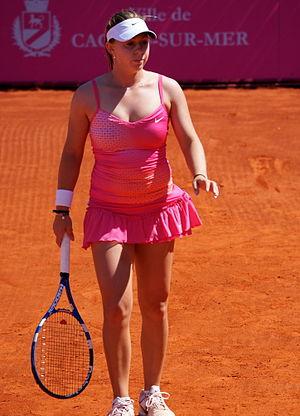
Sally Peers ITF Cagnes-sur-Mer 2011
Sally Peers est une joueuse de tennis australienne. En 2008, elle a été finaliste du double filles de Wimbledon aux côtés de Isabella Holland.